Suppression of enemy air defenses

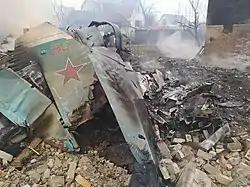
А Russian Su-34 shot down over Chernihiv

Many Ukrainian air defence facilities were reportedly destroyed or damaged in the first days of the invasion by Russian air strikes. On 5 March 2022, the Russian Air Force (VVS) declared that it had achieved air superiority, 11 days after the beginning of the invasion, but not air supremacy. However, that same day, Russia lost at least ten aircraft. On 11 March 2022, retired United States Air Force Lieutenant General David Deptula stated in "The New York Times" that the Russian Air Force had not achieved air superiority, noting that supposedly vulnerable Ukrainian drones had continued to operate against Russian forces.